Argaeus I of Macedon

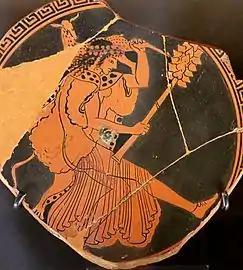
According to Polyaenus' story, Argaeus founded the Dionysus cult with Maenads (depicted here on a vase fragment from 480 BC).

According to the 2nd-century AD Greek writer Polyaenus, Argaeus tricked the Illyrian king of the Taulantii, Galaurus, by dressing men as women with wreaths and "thyrsi" (staffs), closely related to the cult of Dionysus. After the victory, Argaeus founded a temple dedicated to "Pseudanor" (Fake-man).